Tsumazaki Station

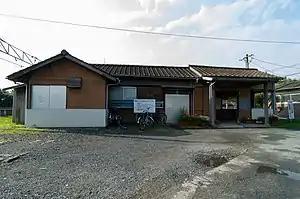
Tsumazaki Station in May 2012

is a passenger railway station located in the city of Ube, Yamaguchi Prefecture, Japan. It is operated by the West Japan Railway Company (JR West).